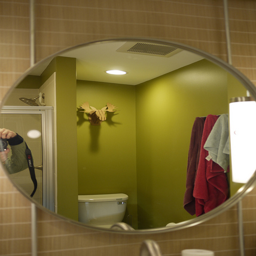
A person with a camera, toilet and some towels reflected in a mirror.
a mirror in a bathroom with a green wall
The green walls are reflected in the bathroom mirror.
A mirror reflection in a bathroom with towels and the toilet reflected
The image of a toilet and some towels are in a bathroom mirror.